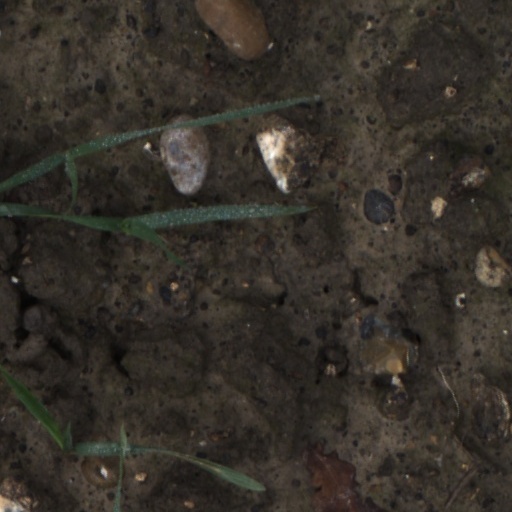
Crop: wheat